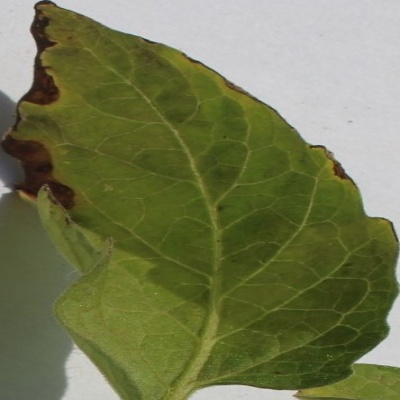
Crop: Tomato
Condition: leaf blight